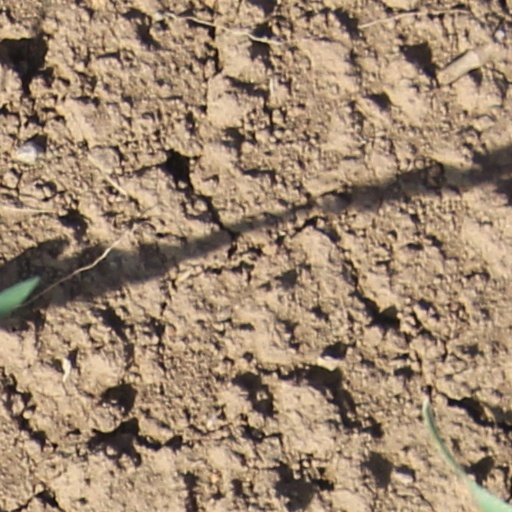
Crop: wheat